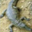
Label: crocodile